Civil engineering

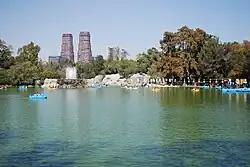
Lake Chapultepec

In the United States, Canada, the United Kingdom and most Commonwealth countries land surveying is considered to be a separate and distinct profession. Land surveyors are not considered to be engineers, and have their own professional associations and licensing requirements. The services of a licensed land surveyor are generally required for boundary surveys (to establish the boundaries of a parcel using its legal description) and subdivision plans (a plot or map based on a survey of a parcel of land, with boundary lines drawn inside the larger parcel to indicate the creation of new boundary lines and roads), both of which are generally referred to as Cadastral surveying. They collect data on important geological features below and on the land.